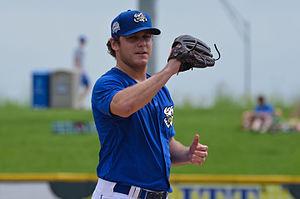
Christopher Paul Dwyer est un lanceur gaucher des Ligues majeures de baseball jouant avec les Royals de Kansas City.